Coventry Blitz

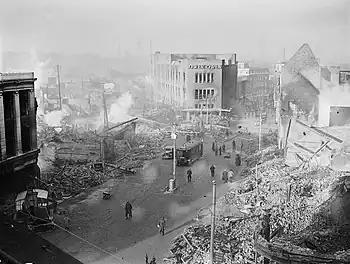
The city centre following the 14 November air raid

An estimated 568 people were killed in the raid (the exact figure was never confirmed), with another 863 badly injured and 393 sustaining lesser injuries. Given the intensity of the raid, casualties were limited by the fact that a large number of Coventrians "trekked" out of the city at night to sleep in nearby towns or villages following the earlier air raids. Also, people who took to air raid shelters suffered very little death or injury. Out of 79 public air raid shelters holding 33,000 people, very few had been destroyed. Although the city centre suffered the heaviest raids, districts of the city including Stoke Heath, Foleshill and Wyken were also bombed.